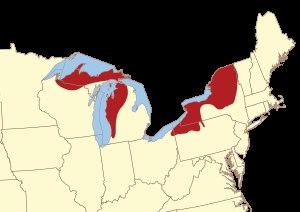
Une Fruit Belt, expression anglaise traduisible par « ceinture fruitière », est une région bénéficiant d'un micro-climat offrant des conditions idéales de production de certains fruits.